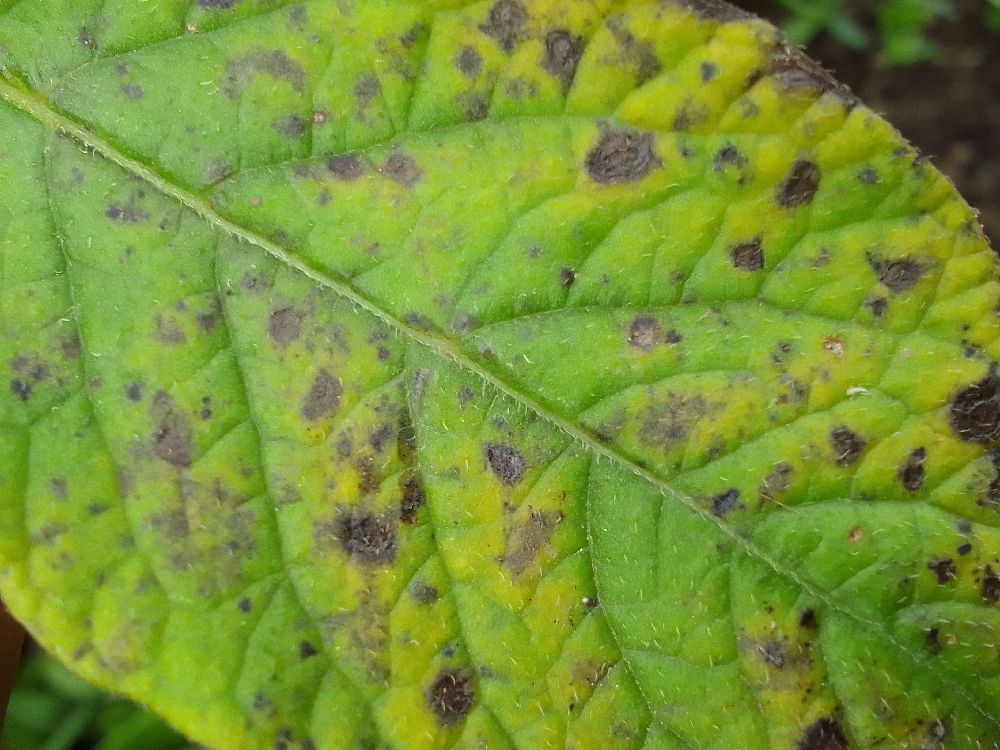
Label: Early blight